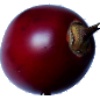
Label: Tamarillo 1